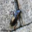
Label: cockroach